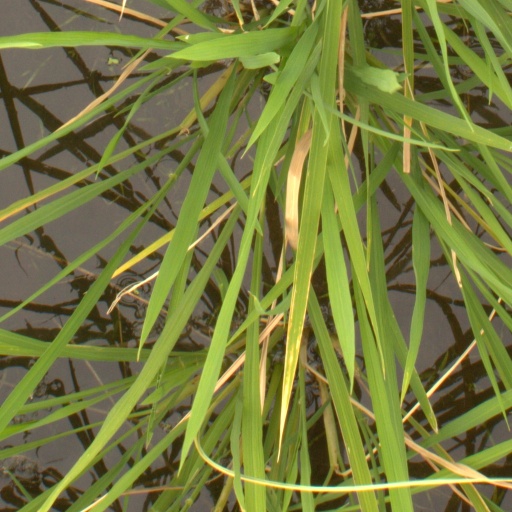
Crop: rice